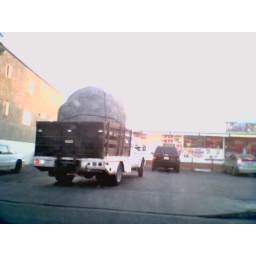
This truck has a giant $#@&ing rock in it :P